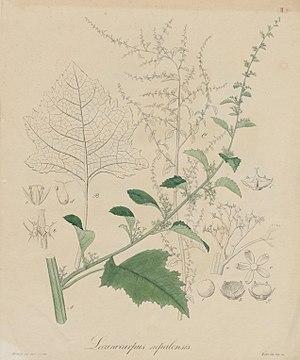
Acroglochin est un genre de plantes dicotylédones de la famille des Amaranthaceae, originaire d'Asie, qui comprend une ou deux espèces selon les auteurs.